Brianne Theisen-Eaton

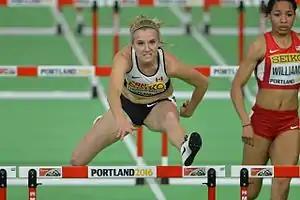
Theisen-Eaton competes in the hurdles event at the 2016 World Indoor Championship in Portland, Oregon.

The following season Theisen-Eaton followed up her outdoor disappointment with a world title in the indoor pentathlon. She won the title as world champion in the pentathlon, though rival Ennis-Hill was absent. In the process of her win she set a world leading score and North American record for the pentathlon. During the beginning of the outdoor season, at the 2016 Hypomeeting, Theisen-Eaton continued her momentum, winning another event that was again missing Ennis-Hill. Theisen-Eaton finished with a world-leading 6765 points.